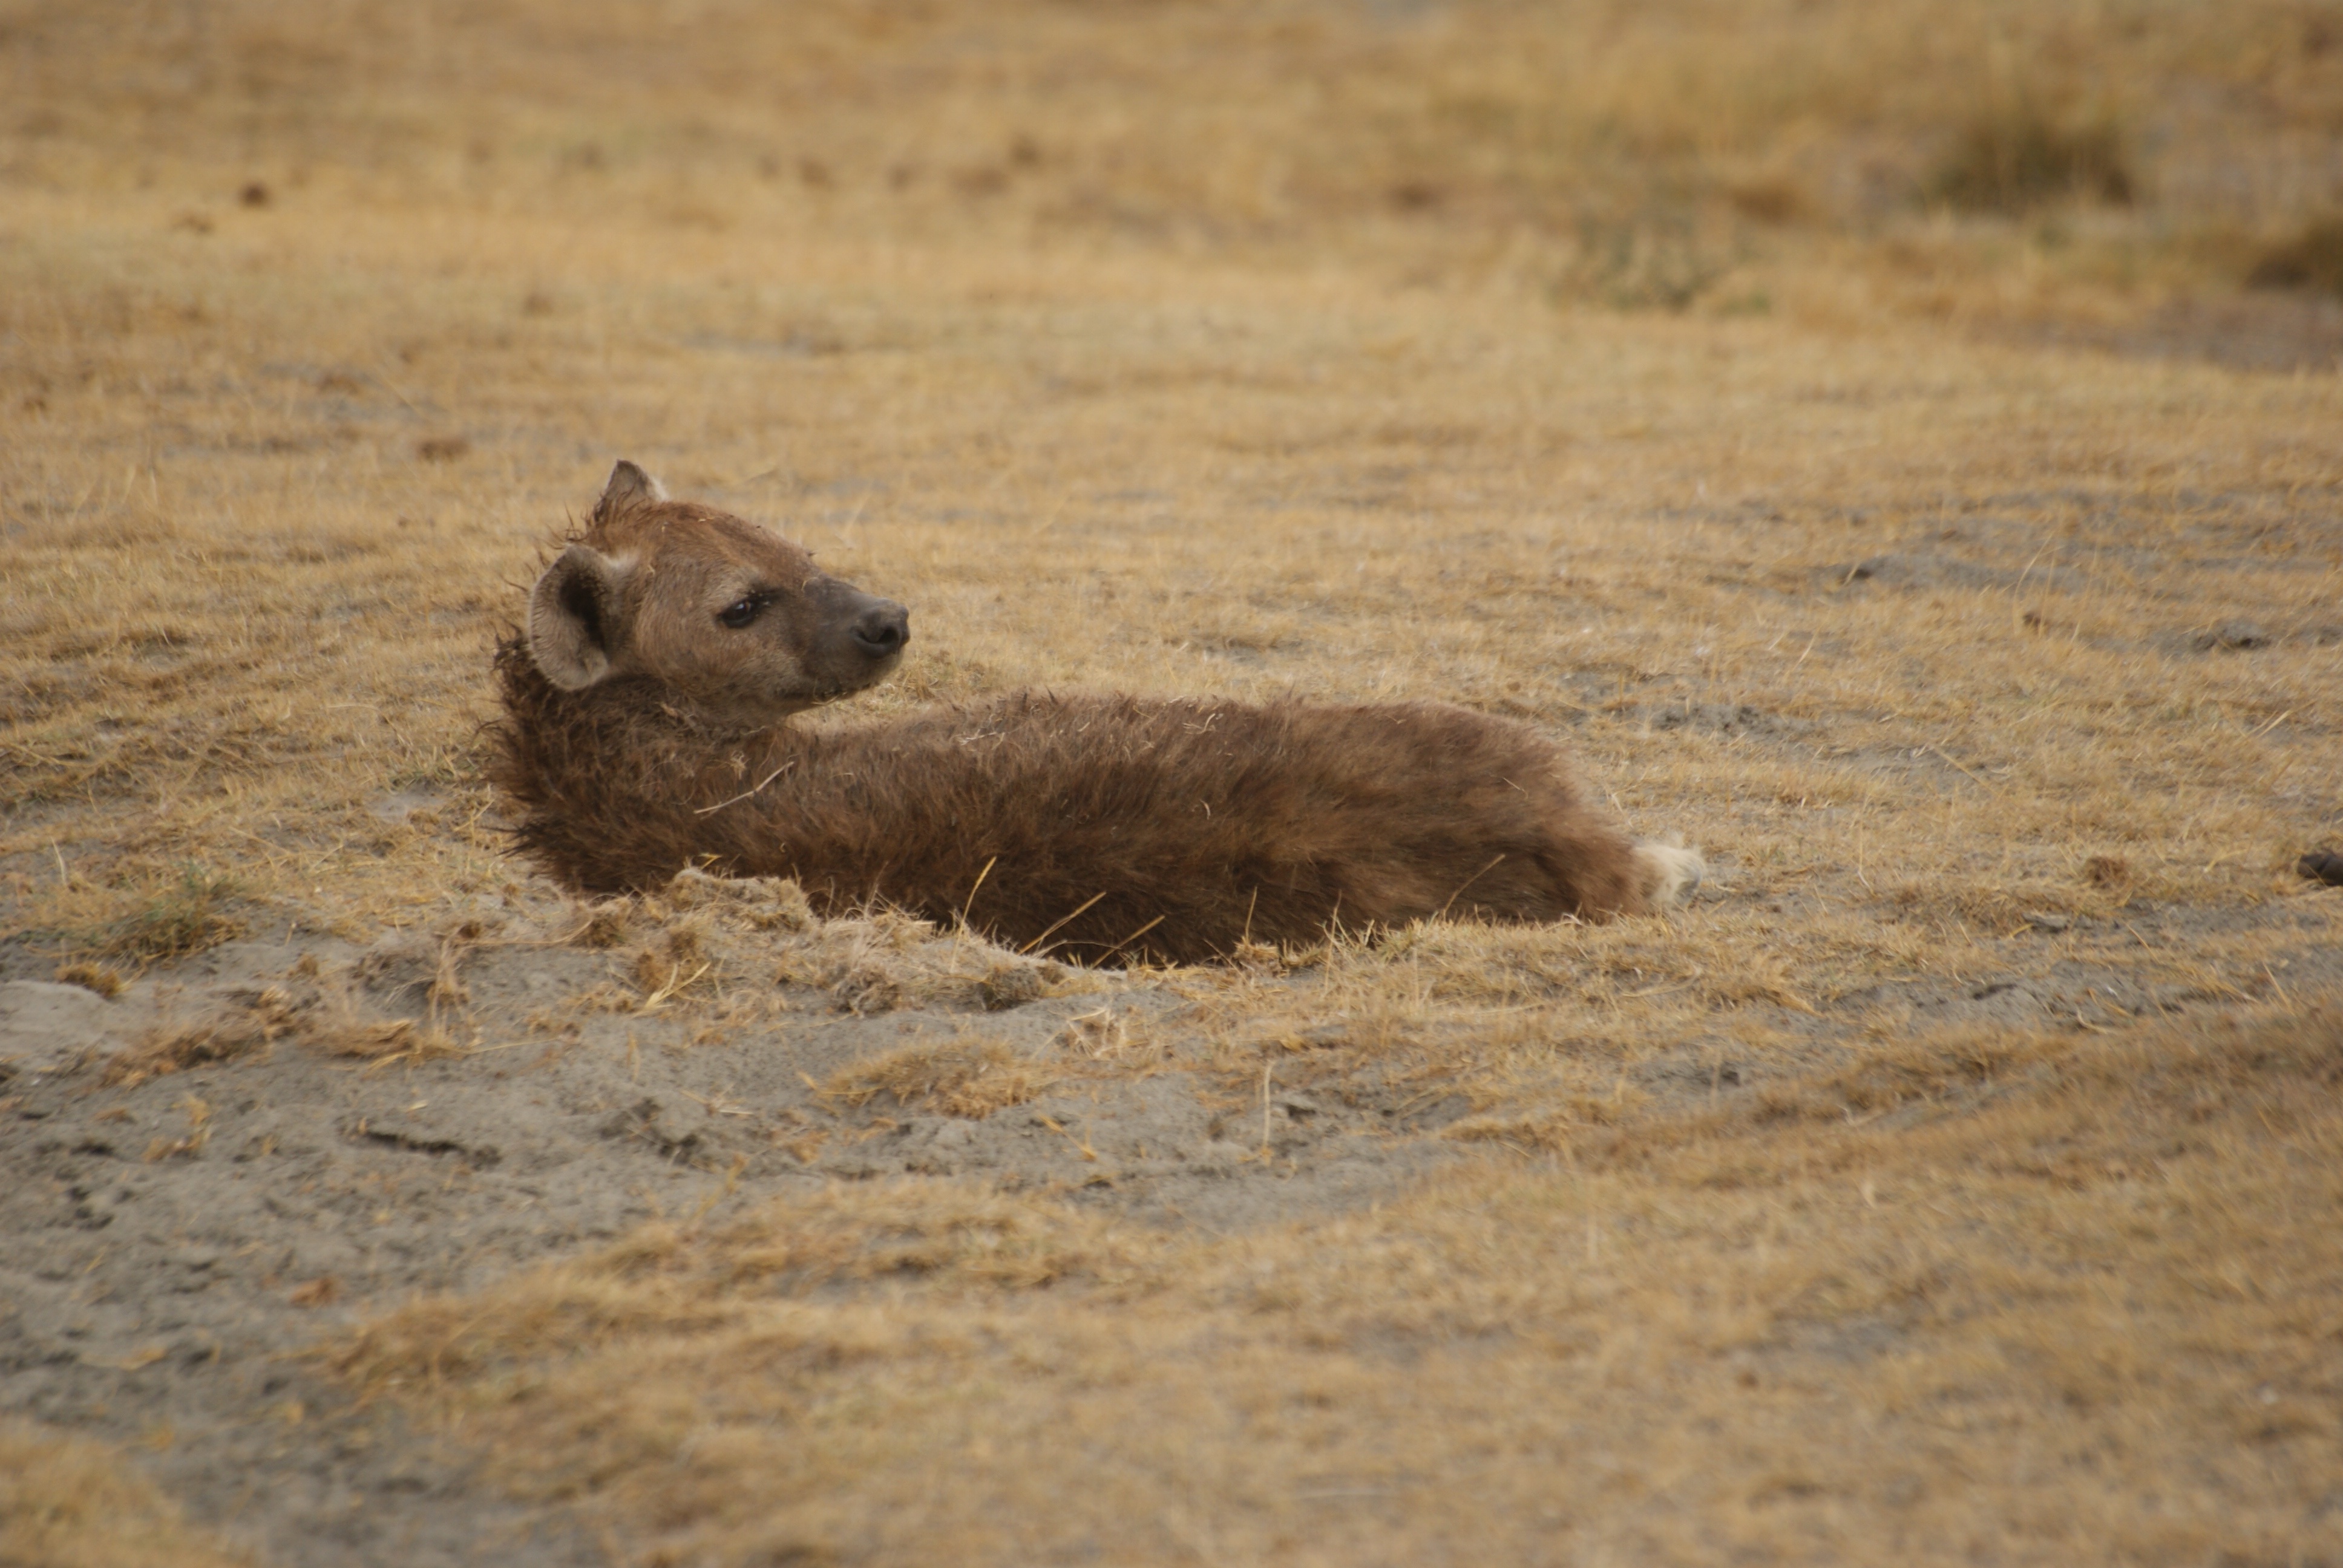
wildlife, mammal, fauna, savanna, vertebrate, hyena, safari, prairie dog, grizzly bear, ngorongoro